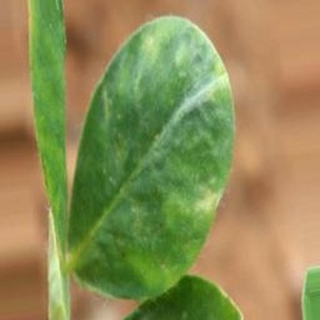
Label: groundnut_nutrition_deficiency